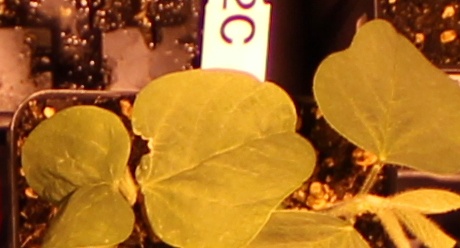
Label: Soybean